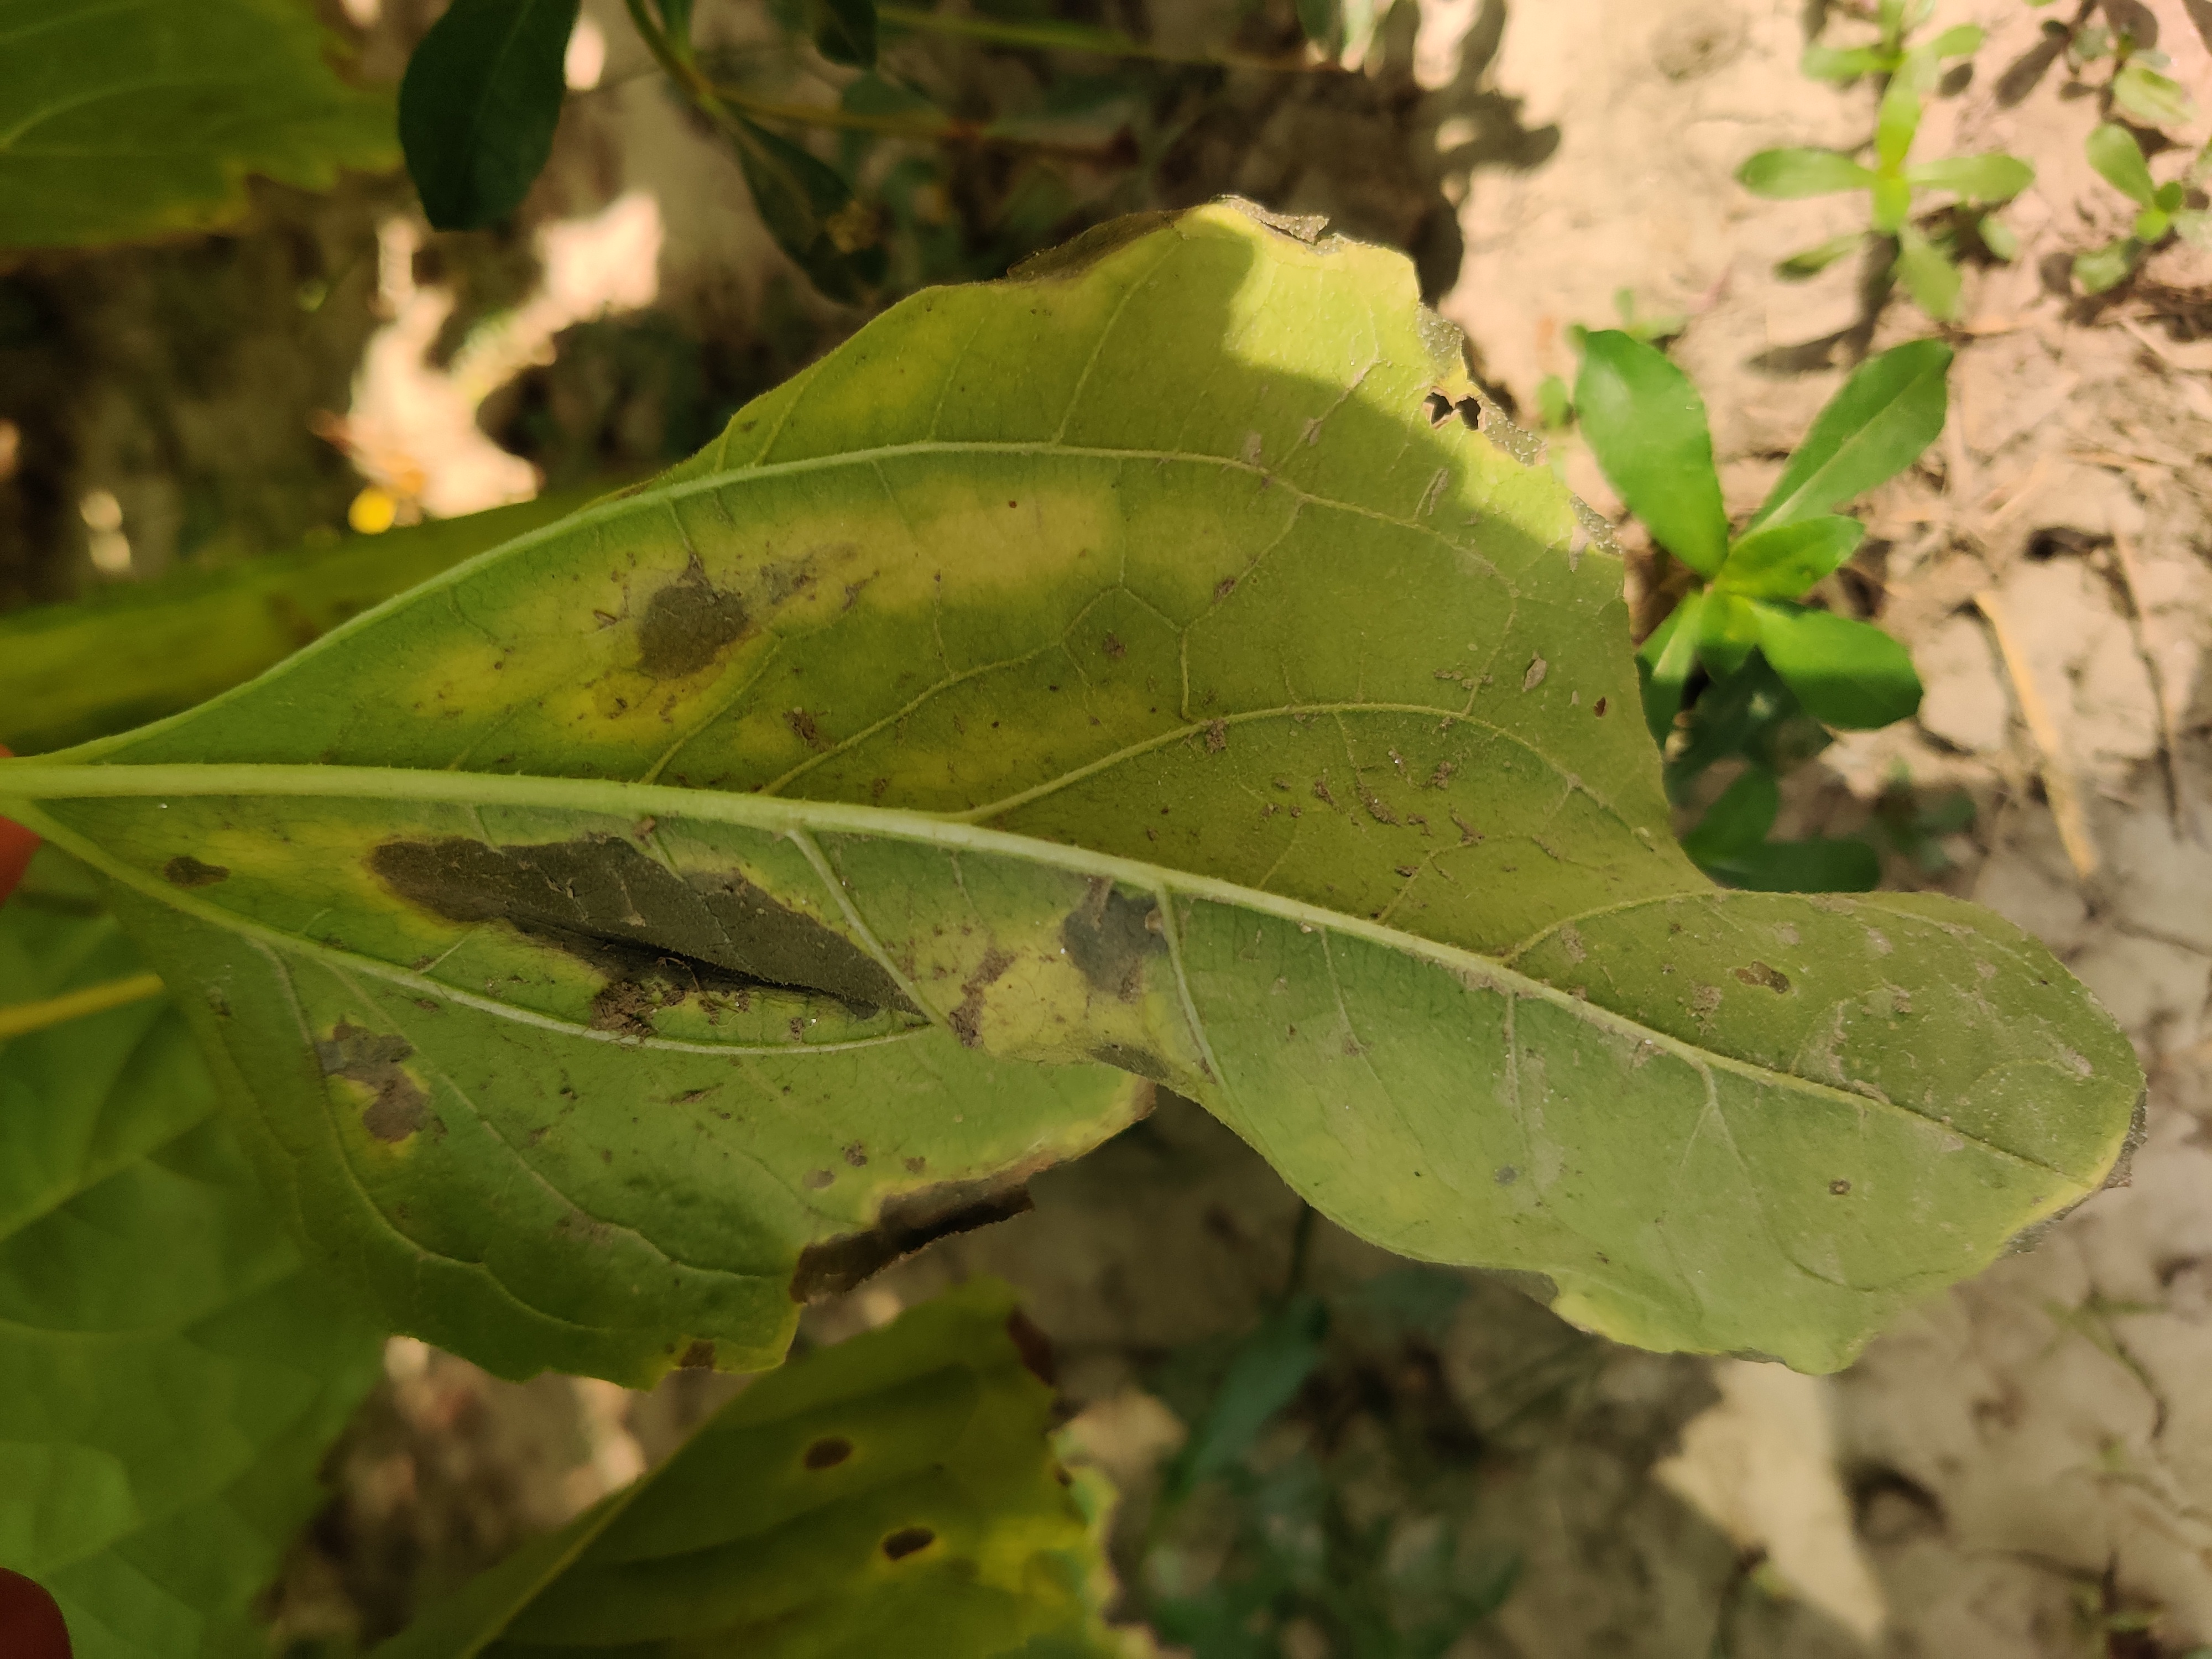
Label: Leaf_scars